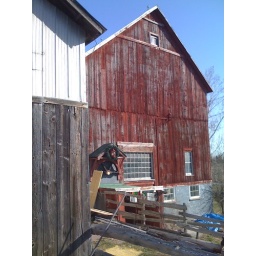
Murder in the red barn